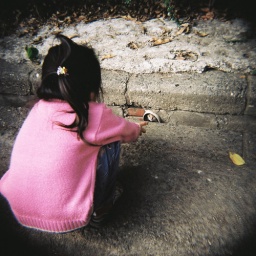
The little girl was worried about the cat stuck in the pipe.